John Robert Jones

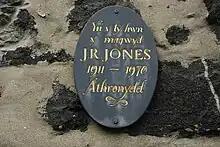
Plaque on his house in Pwllheli: "J. R. Jones, philosopher, grew up in this house."

John Robert Jones (4 September 1911 – 3 June 1970), was a Welsh philosopher.